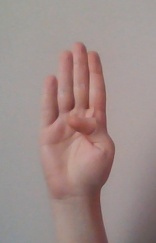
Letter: kaaf